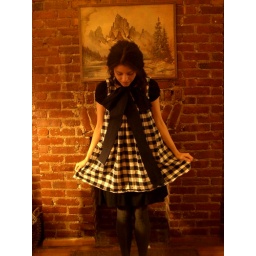
Babydoll cuteness, with the belt as a bow. Black and white dress by imyourpresent.etsy.com. Belt as bow by loobyloucrafts.etsy.com